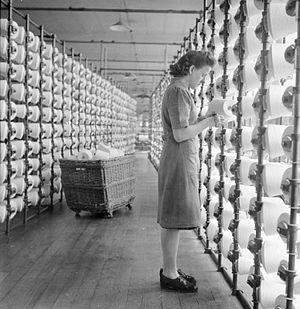
Jusqu'à la fin du XVIIIᵉ siècle, la culture du coton était l'affaire de l'Asie, surtout de l'Inde, qui vendait depuis des siècles des filés de coton déjà colorés, très recherchés en Europe.